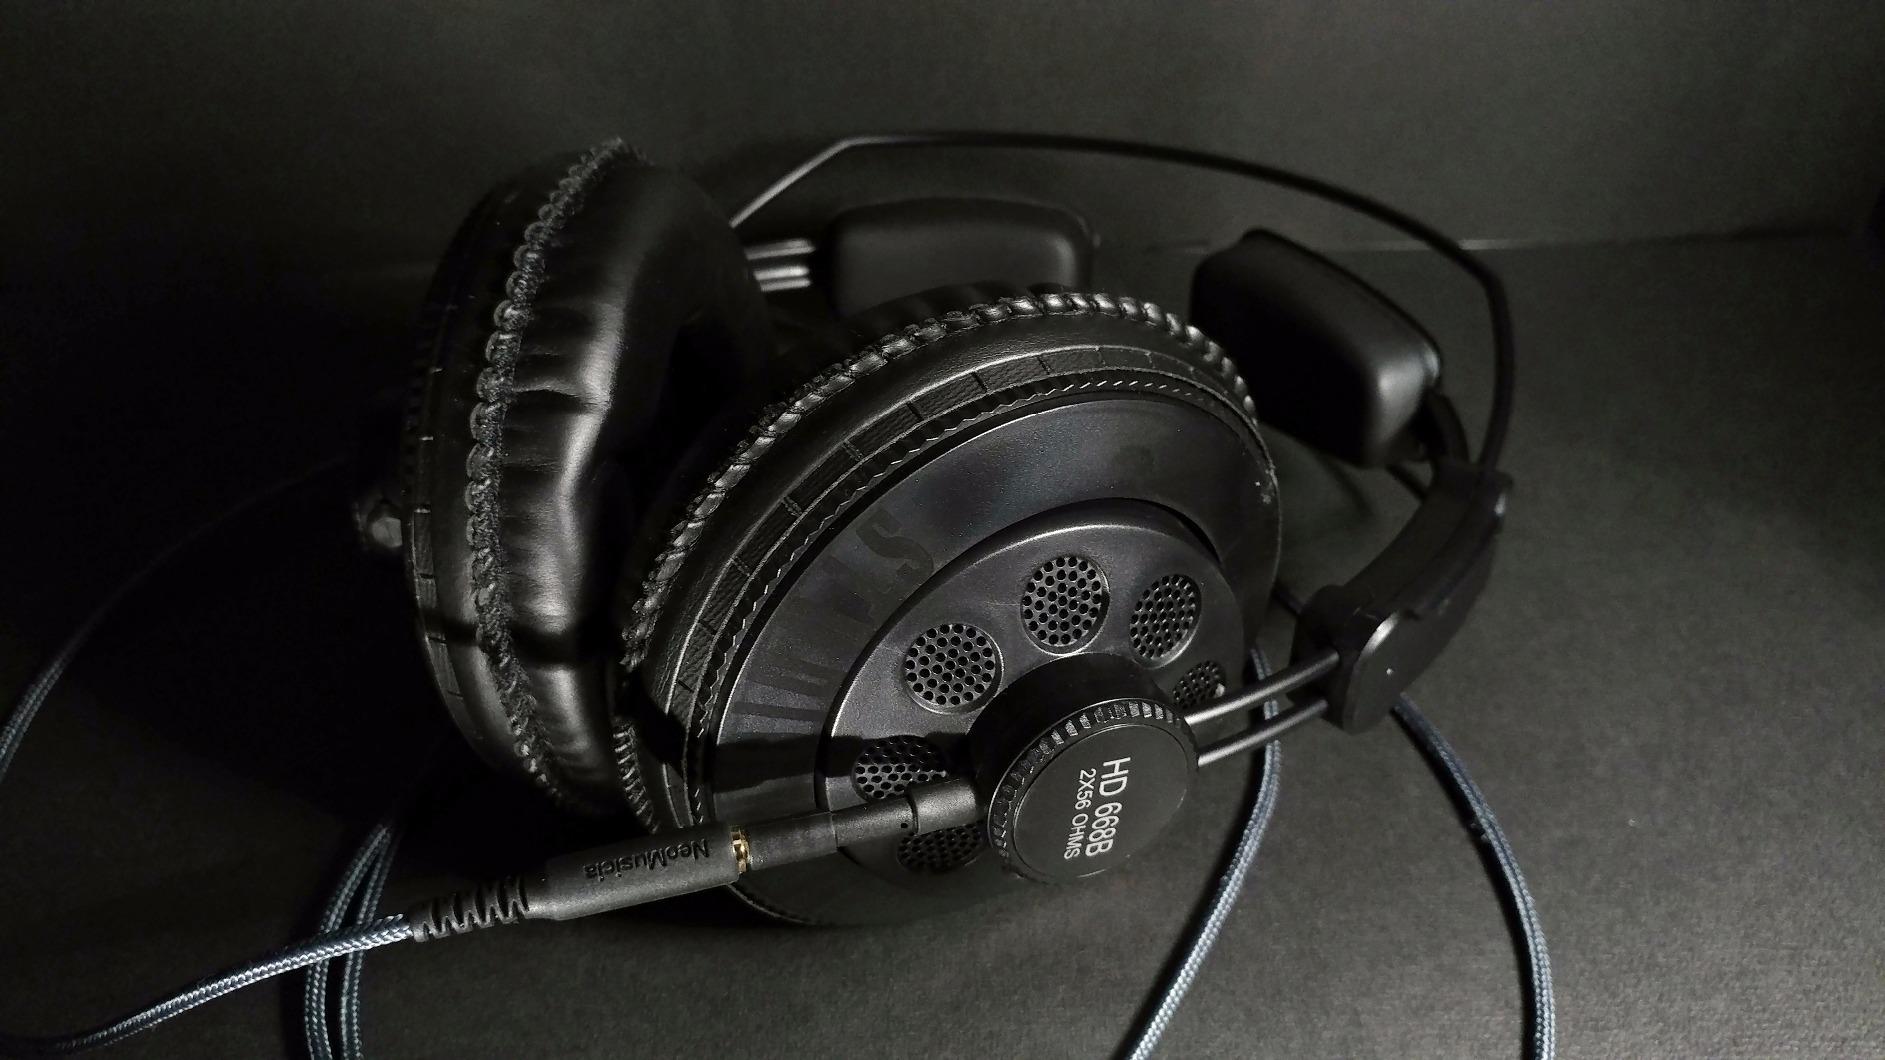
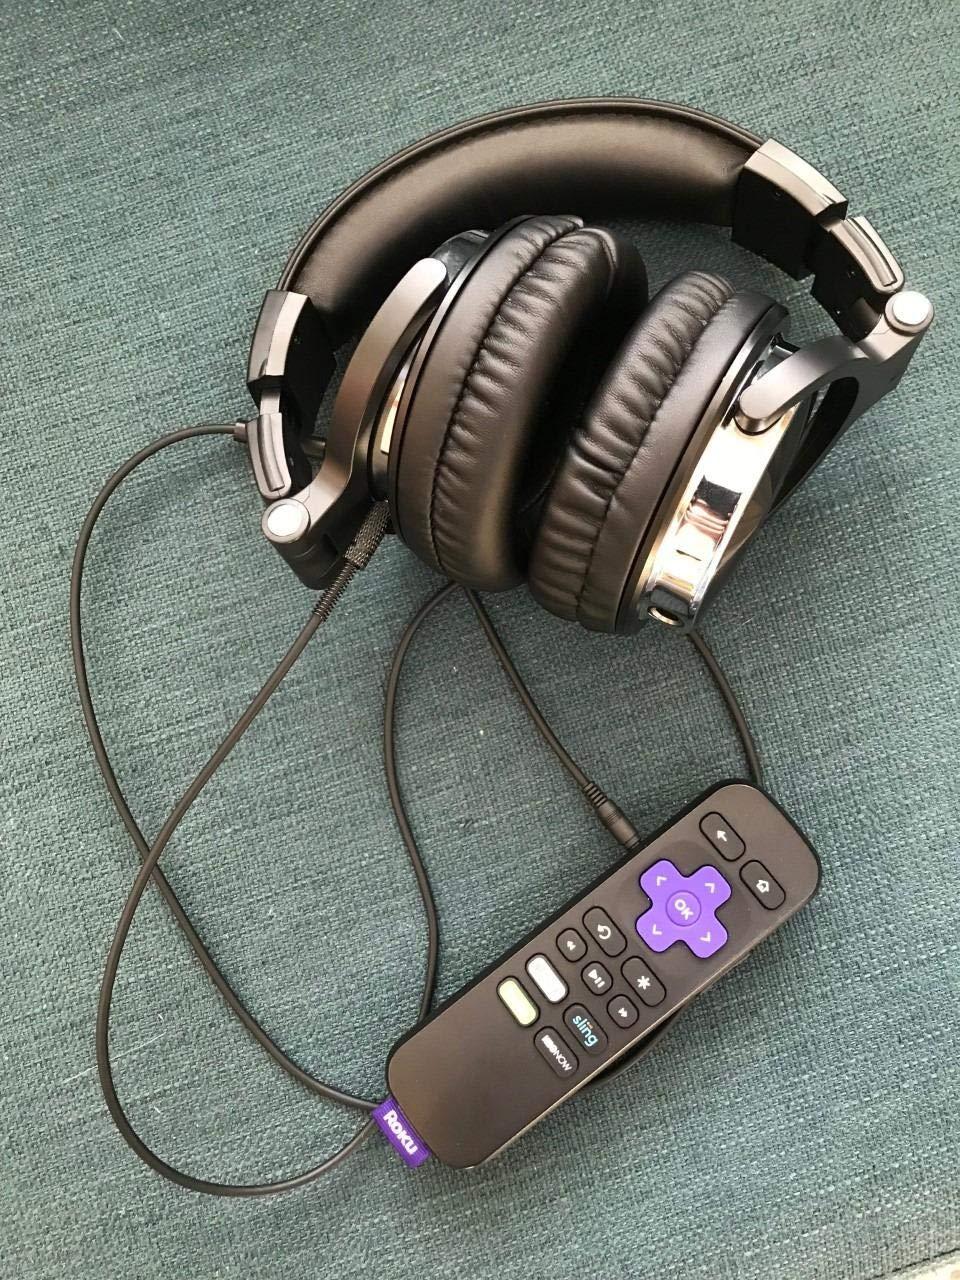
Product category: headphones
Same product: no